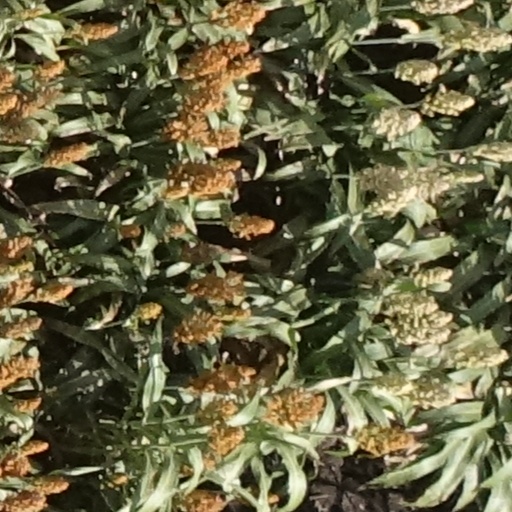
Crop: sorghum